Brood reduction

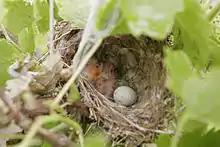
Bird nest in which hatching asynchrony is occurring.

Hatching asynchrony occurs when the parents start incubating their eggs before all of them have been laid. If resources are limited, it benefits the parents to allow brood reduction, because it reduces the amount of work they must do and increases their chances of surviving and reproducing again in future years.